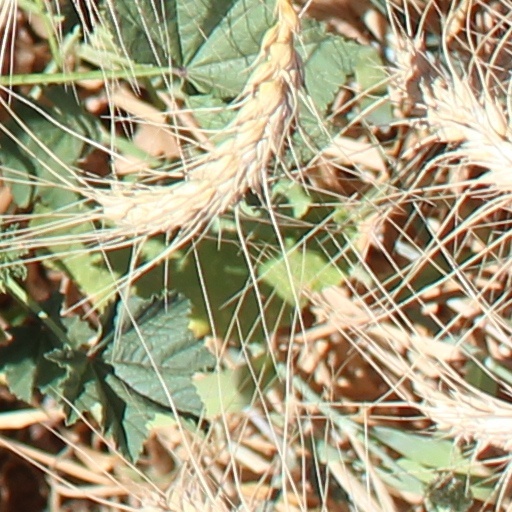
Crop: wheat